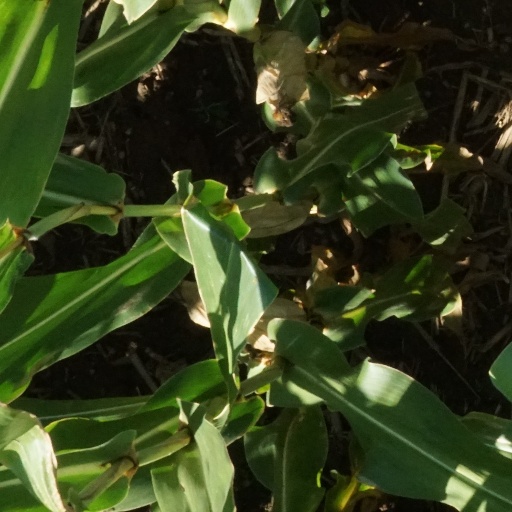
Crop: maize; corn